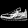
Label: Sneaker